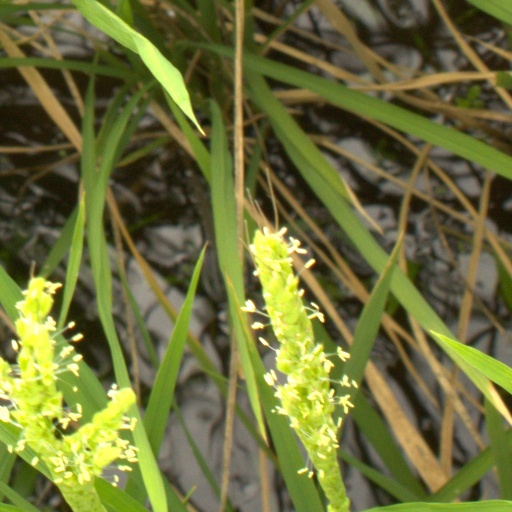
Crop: rice